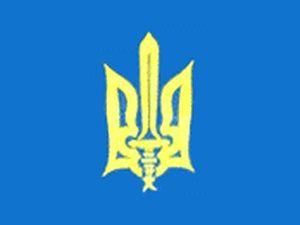
L’Armée insurrectionnelle ukrainienne ou UPA était une armée de guérilla ukrainienne formée en octobre 1942, en Volhynie. Ses dirigeants ont été Dmytro Klyachkivskiy, Roman Choukhevytch et Stepan Bandera. Il s'agit de la branche militaire de l'Organisation des nationalistes ukrainiens. Son principal objectif était de mettre en place un état ukrainien indépendant de l'URSS.